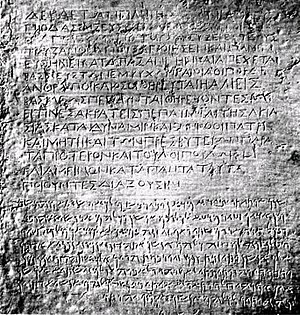
Aramæere / Sprog
Tosproget tavle med græsk og aramæisk fra 200-tallet f.Kr.
Aramæere er personer fra et af de vestsemitiske folk, som fra 1100-tallet dannede stærke småriger i det nordlige Syrien. En aramæer taler aramæisk.